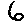
Label: 6